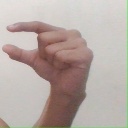
अक्षर: ग